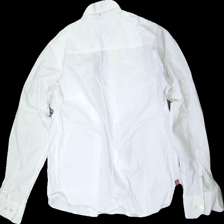
View: back
Type: Shirt
Category: Ladies
Brand: Not in the list
Brand text on label: Thor steinar
Colors: White
Material: 100% Cotton
Cut: Regular
Size: M
Stains: Minor
Damage: stained
Damage location: top center
Price range: <50
Recommended usage: recycle
Description: white shirt with collar